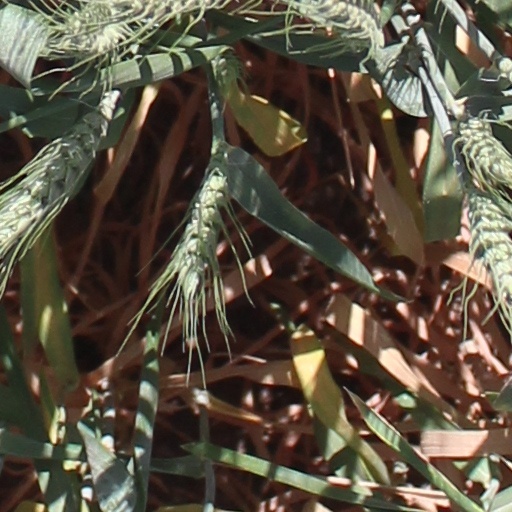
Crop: wheat